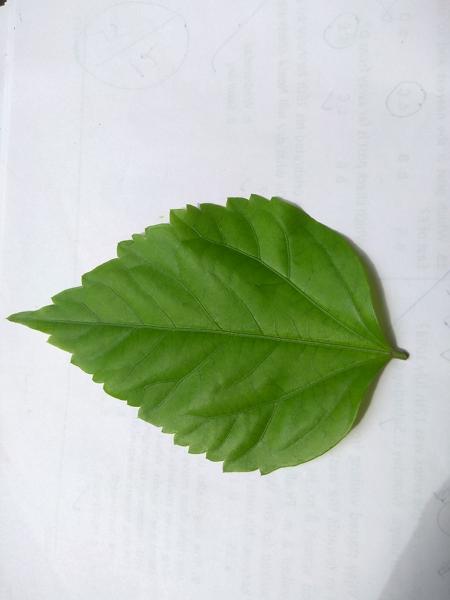
Plant: Hibiscus